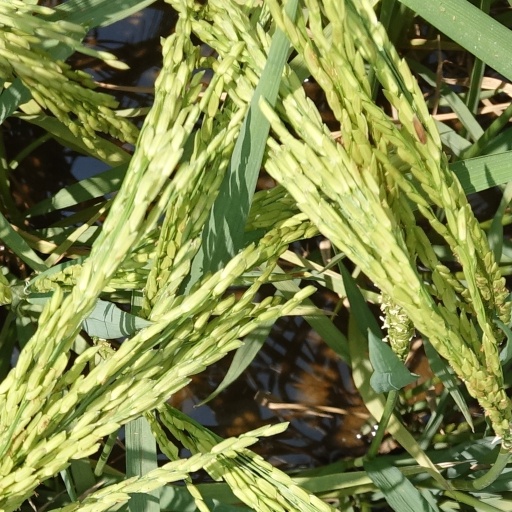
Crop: rice